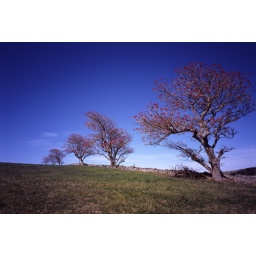
a line of trees against a stone wall